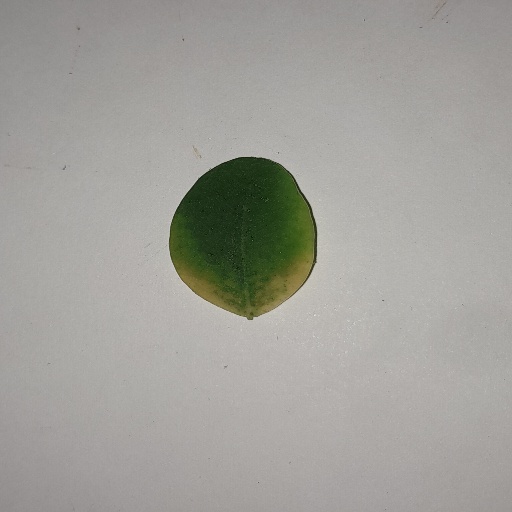
Species: Sojina
Leaf condition: Yellow Leaf